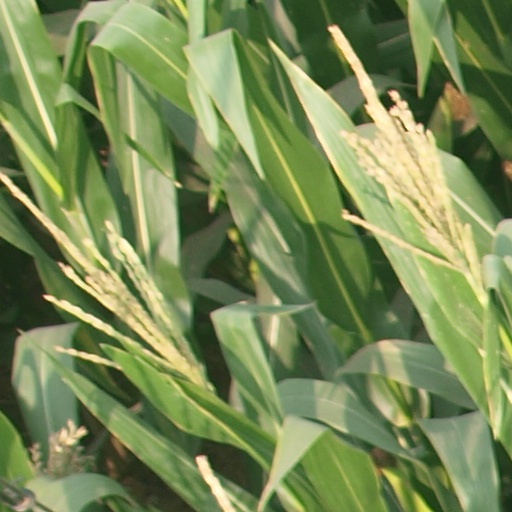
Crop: maize; corn